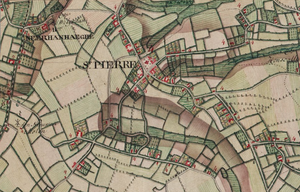
Saint-Pierre-Capelle (Sint-Pieters-Kappelle) sur la ""Carte de Ferraris"" (1771-78), simplement nommé ""Saint-Pierre"", Baillage d'Enghien, Comté ode Hainaut
Saint-Pierre-Capelle est une section de la commune belge de Hérinnes-lez-Enghien située en Région flamande dans la province du Brabant flamand.